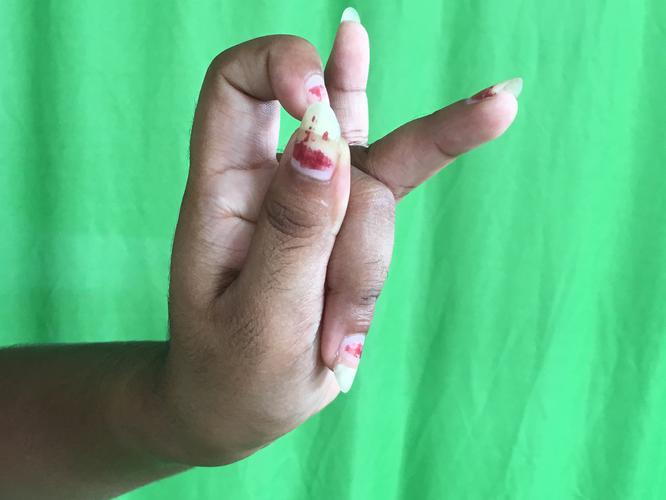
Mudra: Katakamukha_3
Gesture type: single_hand